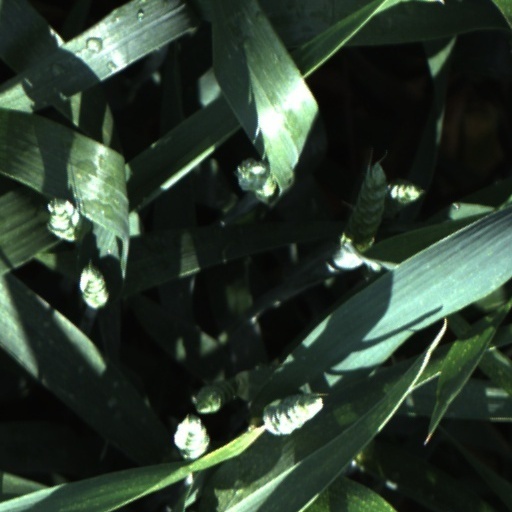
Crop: wheat